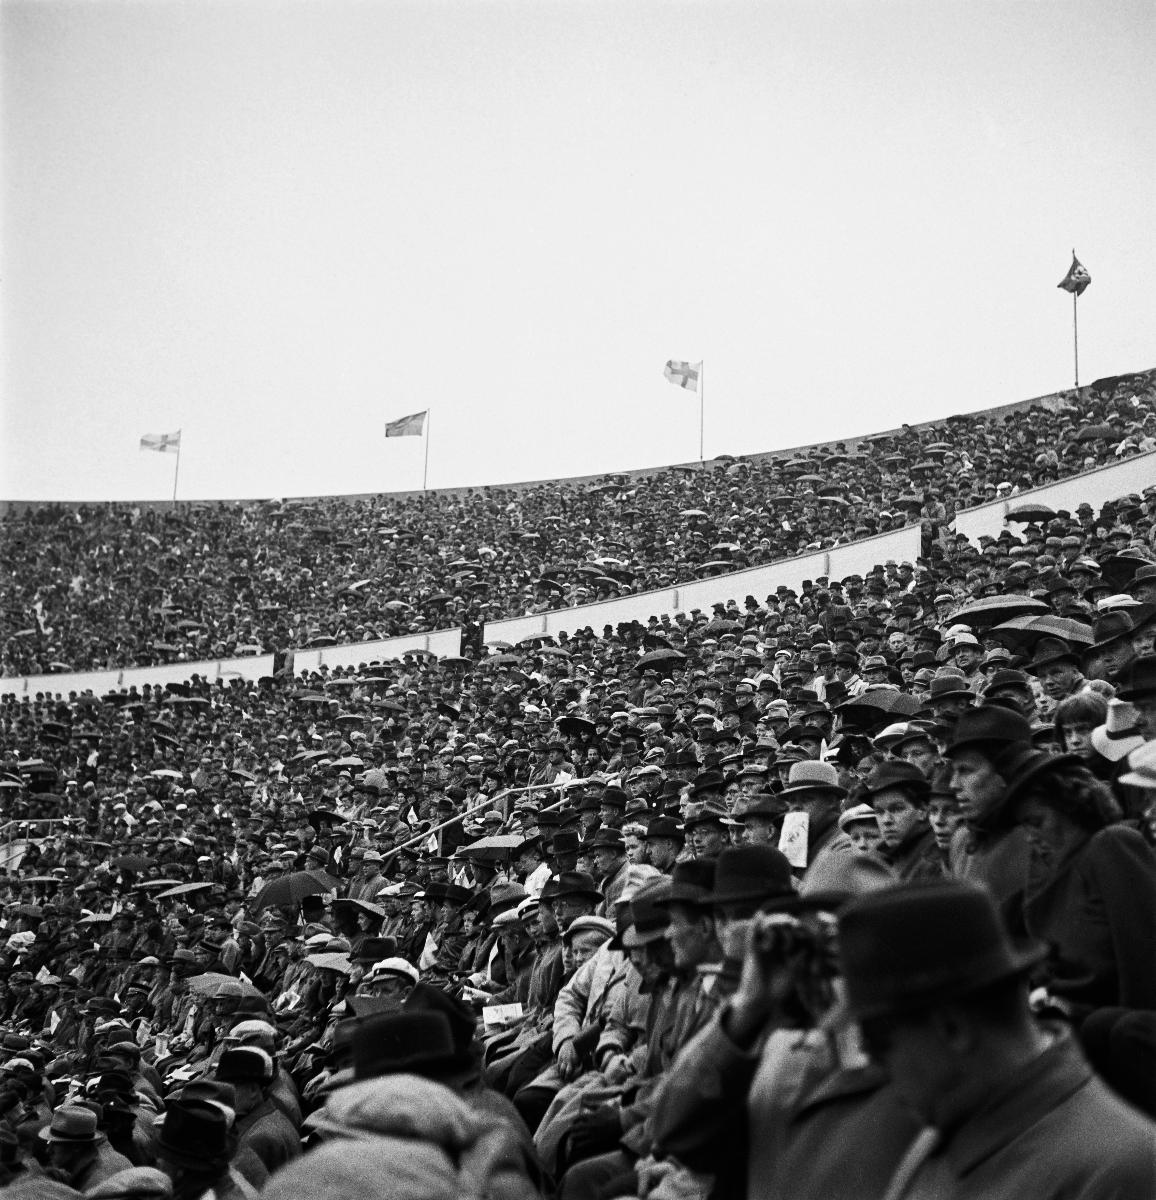
Saksa, Ruotsi ja Suomi -maaottelu Helsingissä vuonna 1940
The international athletics match of Germany, Sweden and Finland in Helsinki in 1940
sisällön kuvaus: Yleisö seuraa katsomosta vuoden 1940 yleisurheilun maaottelua. Saksa, Ruotsi ja Suomi-maaottelu käytiin Helsingin stadionilla vuonna 1940. Ottelun voittaja oli Ruotsi, toiseksi tuli Saksa ja kolmanneksi Suomi. content description: The crowd watch the 1940 international athletics match from the stands. Germany, Sweden and Finland's international athletics match took place at the Helsinki Stadium in 1940. The winner of the match was Sweden, Germany was second and Finland was third.
Kuvaaja: Uomala, Vilho, kuvaaja
Vuosi: 1940
Paikka: Suomi, Uusimaa, Helsinki
Aiheet: maaottelut; yleisurheilukilpailut; urheilutapahtumat; katsomot; yleisö; Helsingin olympiastadion; international matches; audience areas; audience; landskamper; läktare; publik